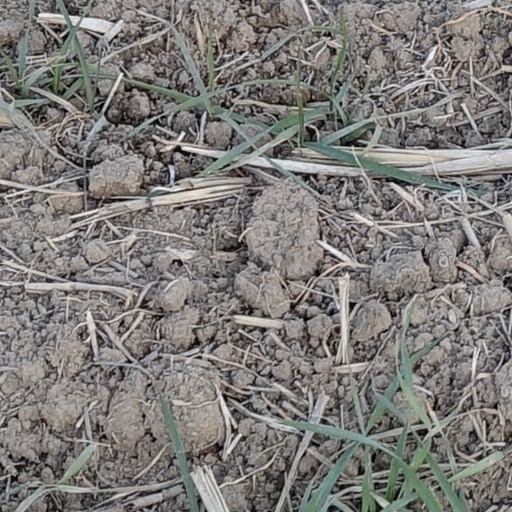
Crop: wheat